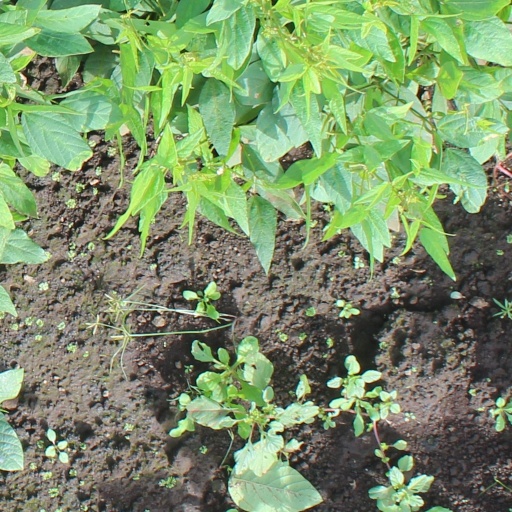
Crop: soybean